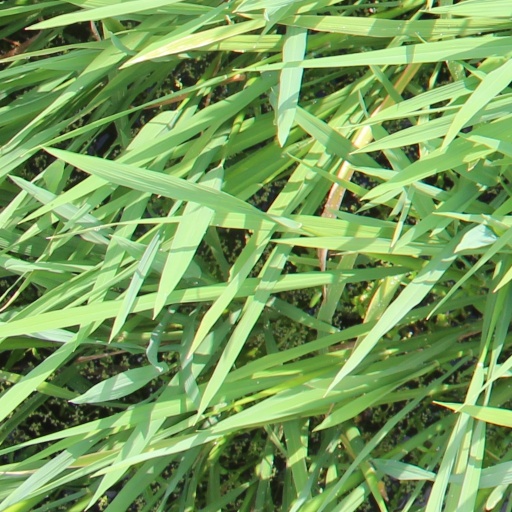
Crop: rice